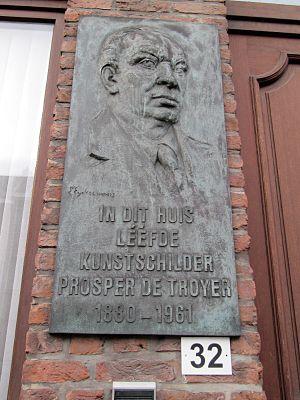
Prosper de Troyer, né à Destelbergen le 25 décembre 1880 et mort à Duffel le 1ᵉʳ juin 1961, est un peintre belge. Il se lie d'amitié avec, entre autres, Michel de Ghelderode, Alfred Ost, Félix de Boeck, Georges Marlier, Frans Mertens et Edmond Grégoire.